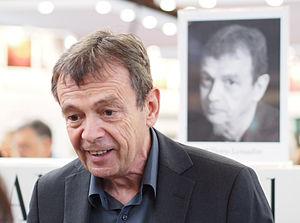
Pierre Lemaitre, lauréat du prix Goncourt 2013, au Salon du livre de Paris, le dimanche 23 mars 2014.